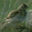
Label: bird